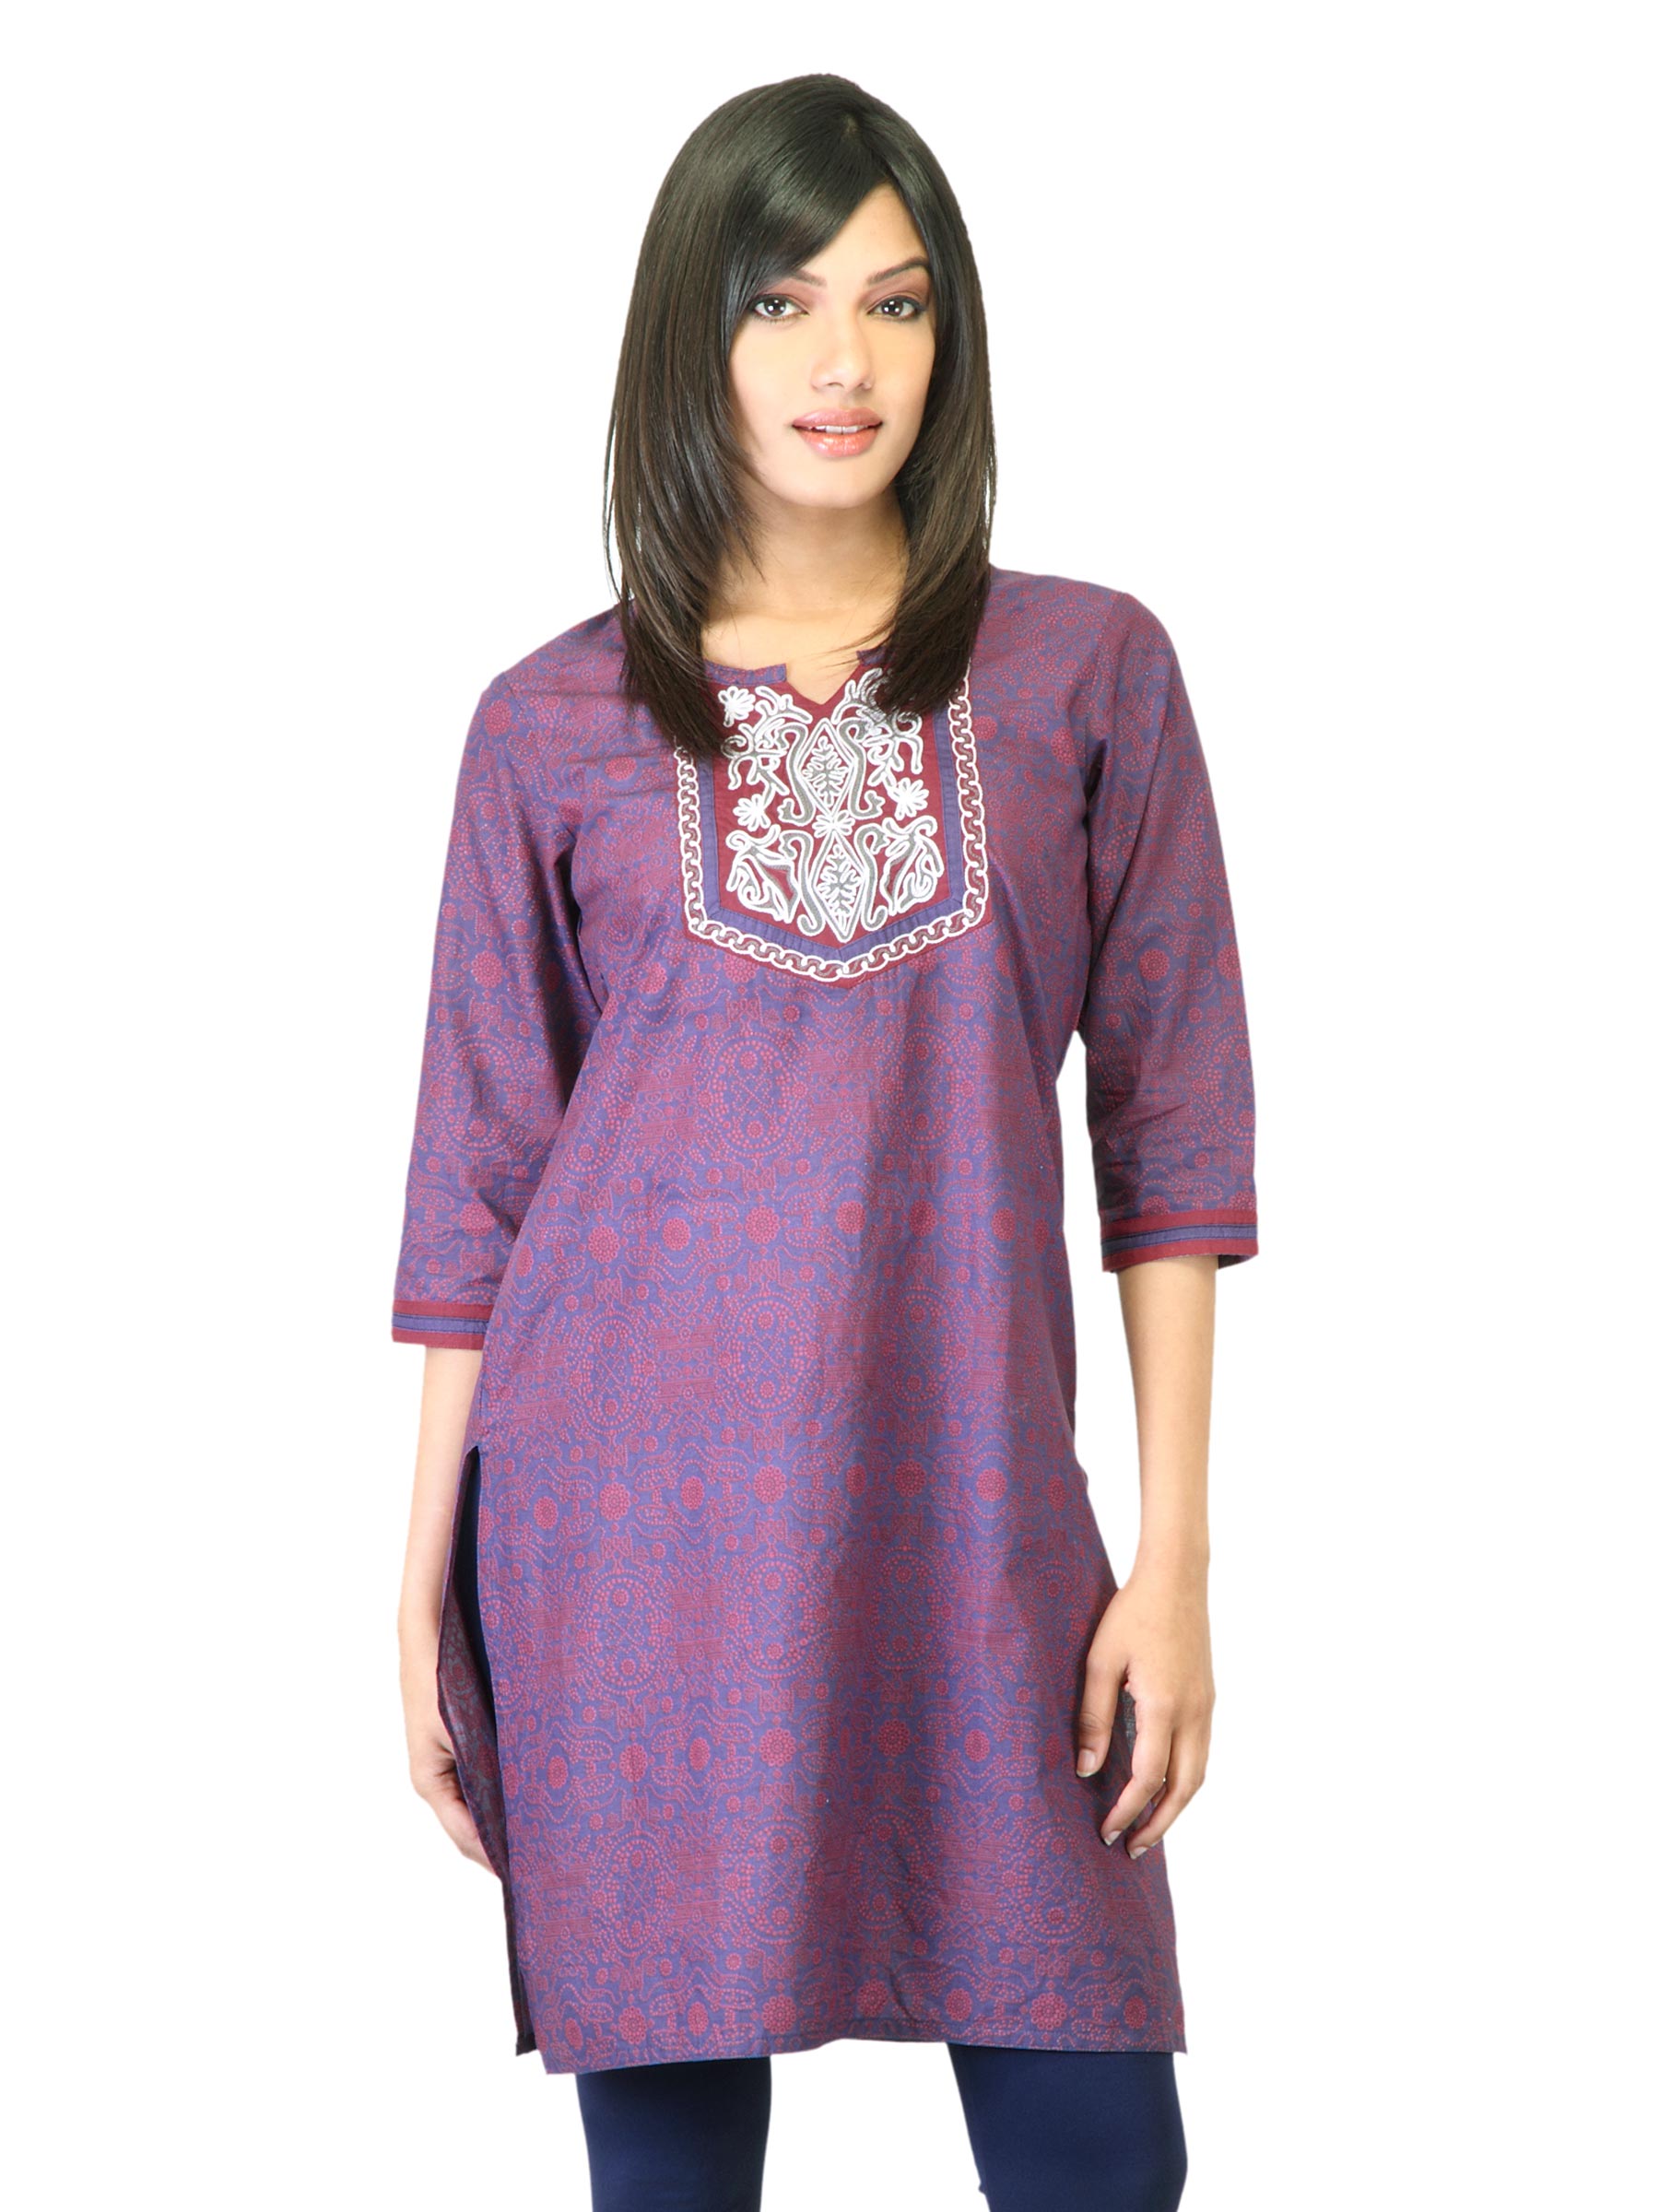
Folklore Women Purple Printed Kurta
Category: Apparel / Topwear / Kurtas
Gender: Women
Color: Purple
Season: Fall 2011
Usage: Ethnic